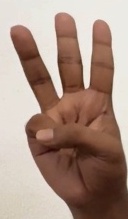
ASL sign: 6